Droughts in the Sahel

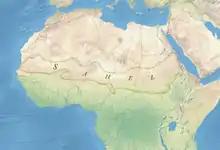
A map of the extent of the Sahel

The Sahel region of Africa has long experienced a series of historic droughts, dating back to at least the 17th century. The Sahel region is a climate zone sandwiched between the Sudanian Savanna to the south and the Sahara desert to the north, across West and Central Africa. While the frequency of drought in the region is thought to have increased from the end of the 19th century, three long droughts have had dramatic environmental and societal effects upon the Sahel nations. Famine followed severe droughts in the 1910s, the 1940s, and the 1960s, 1970s and 1980s, although a partial recovery occurred from 1975-80. The most recent drought occurred in 2012.